Ati-Atihan festival

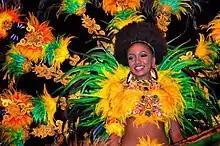
Ati-Atihan Queen

The origins of the Ati-Atihan celebration date back to 1212 AD, after a group of 10 Malay chieftains called ‘Datus’ fleeing from the island of Borneo settled on the island of Panay in the Philippines and were granted settlement by the Ati people. The celebration with a relation to "Santo Niño" known as the "Fiesta de Santo Niño", dates back to at least the 17th century. It was part of the Catholic "fiesta system" employed by the Spanish colonial government to reinforce the "reducciones" policy that aimed to resettle natives on planned settlements built around a local church. In the 1950s, the festival, along with similar fiestas around the country celebrating the Santo Niño (like the Sinulog and Dinagyang) increasingly began to resemble the Brazilian Carnival and the New Orleans Mardi Gras, incorporating music, street dancing, and body painting. By the 1960s, the festival became even more commercialized as the Philippine Department of Tourism heavily promoted local festivals to national prominence. The festival now included elaborate exotic costumes (inspired by tribal attire from Papua New Guinea, Africa, and India). It culminated in 1972, when the festival's name was officially changed to "Ati-Atihan".